Pervis Ellison

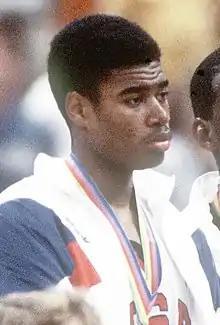
Ellison at the 1987 Pan American Games

Pervis Ellison (born April 3, 1967) is an American former National Basketball Association (NBA) player. Nicknamed "Never Nervous Pervis" for his clutch play with the University of Louisville, after leading Louisville to a national championship, Ellison was the first overall pick in the 1989 NBA Draft. His professional career was largely hindered by injuries, though he won the NBA Most Improved Player Award in 1992.